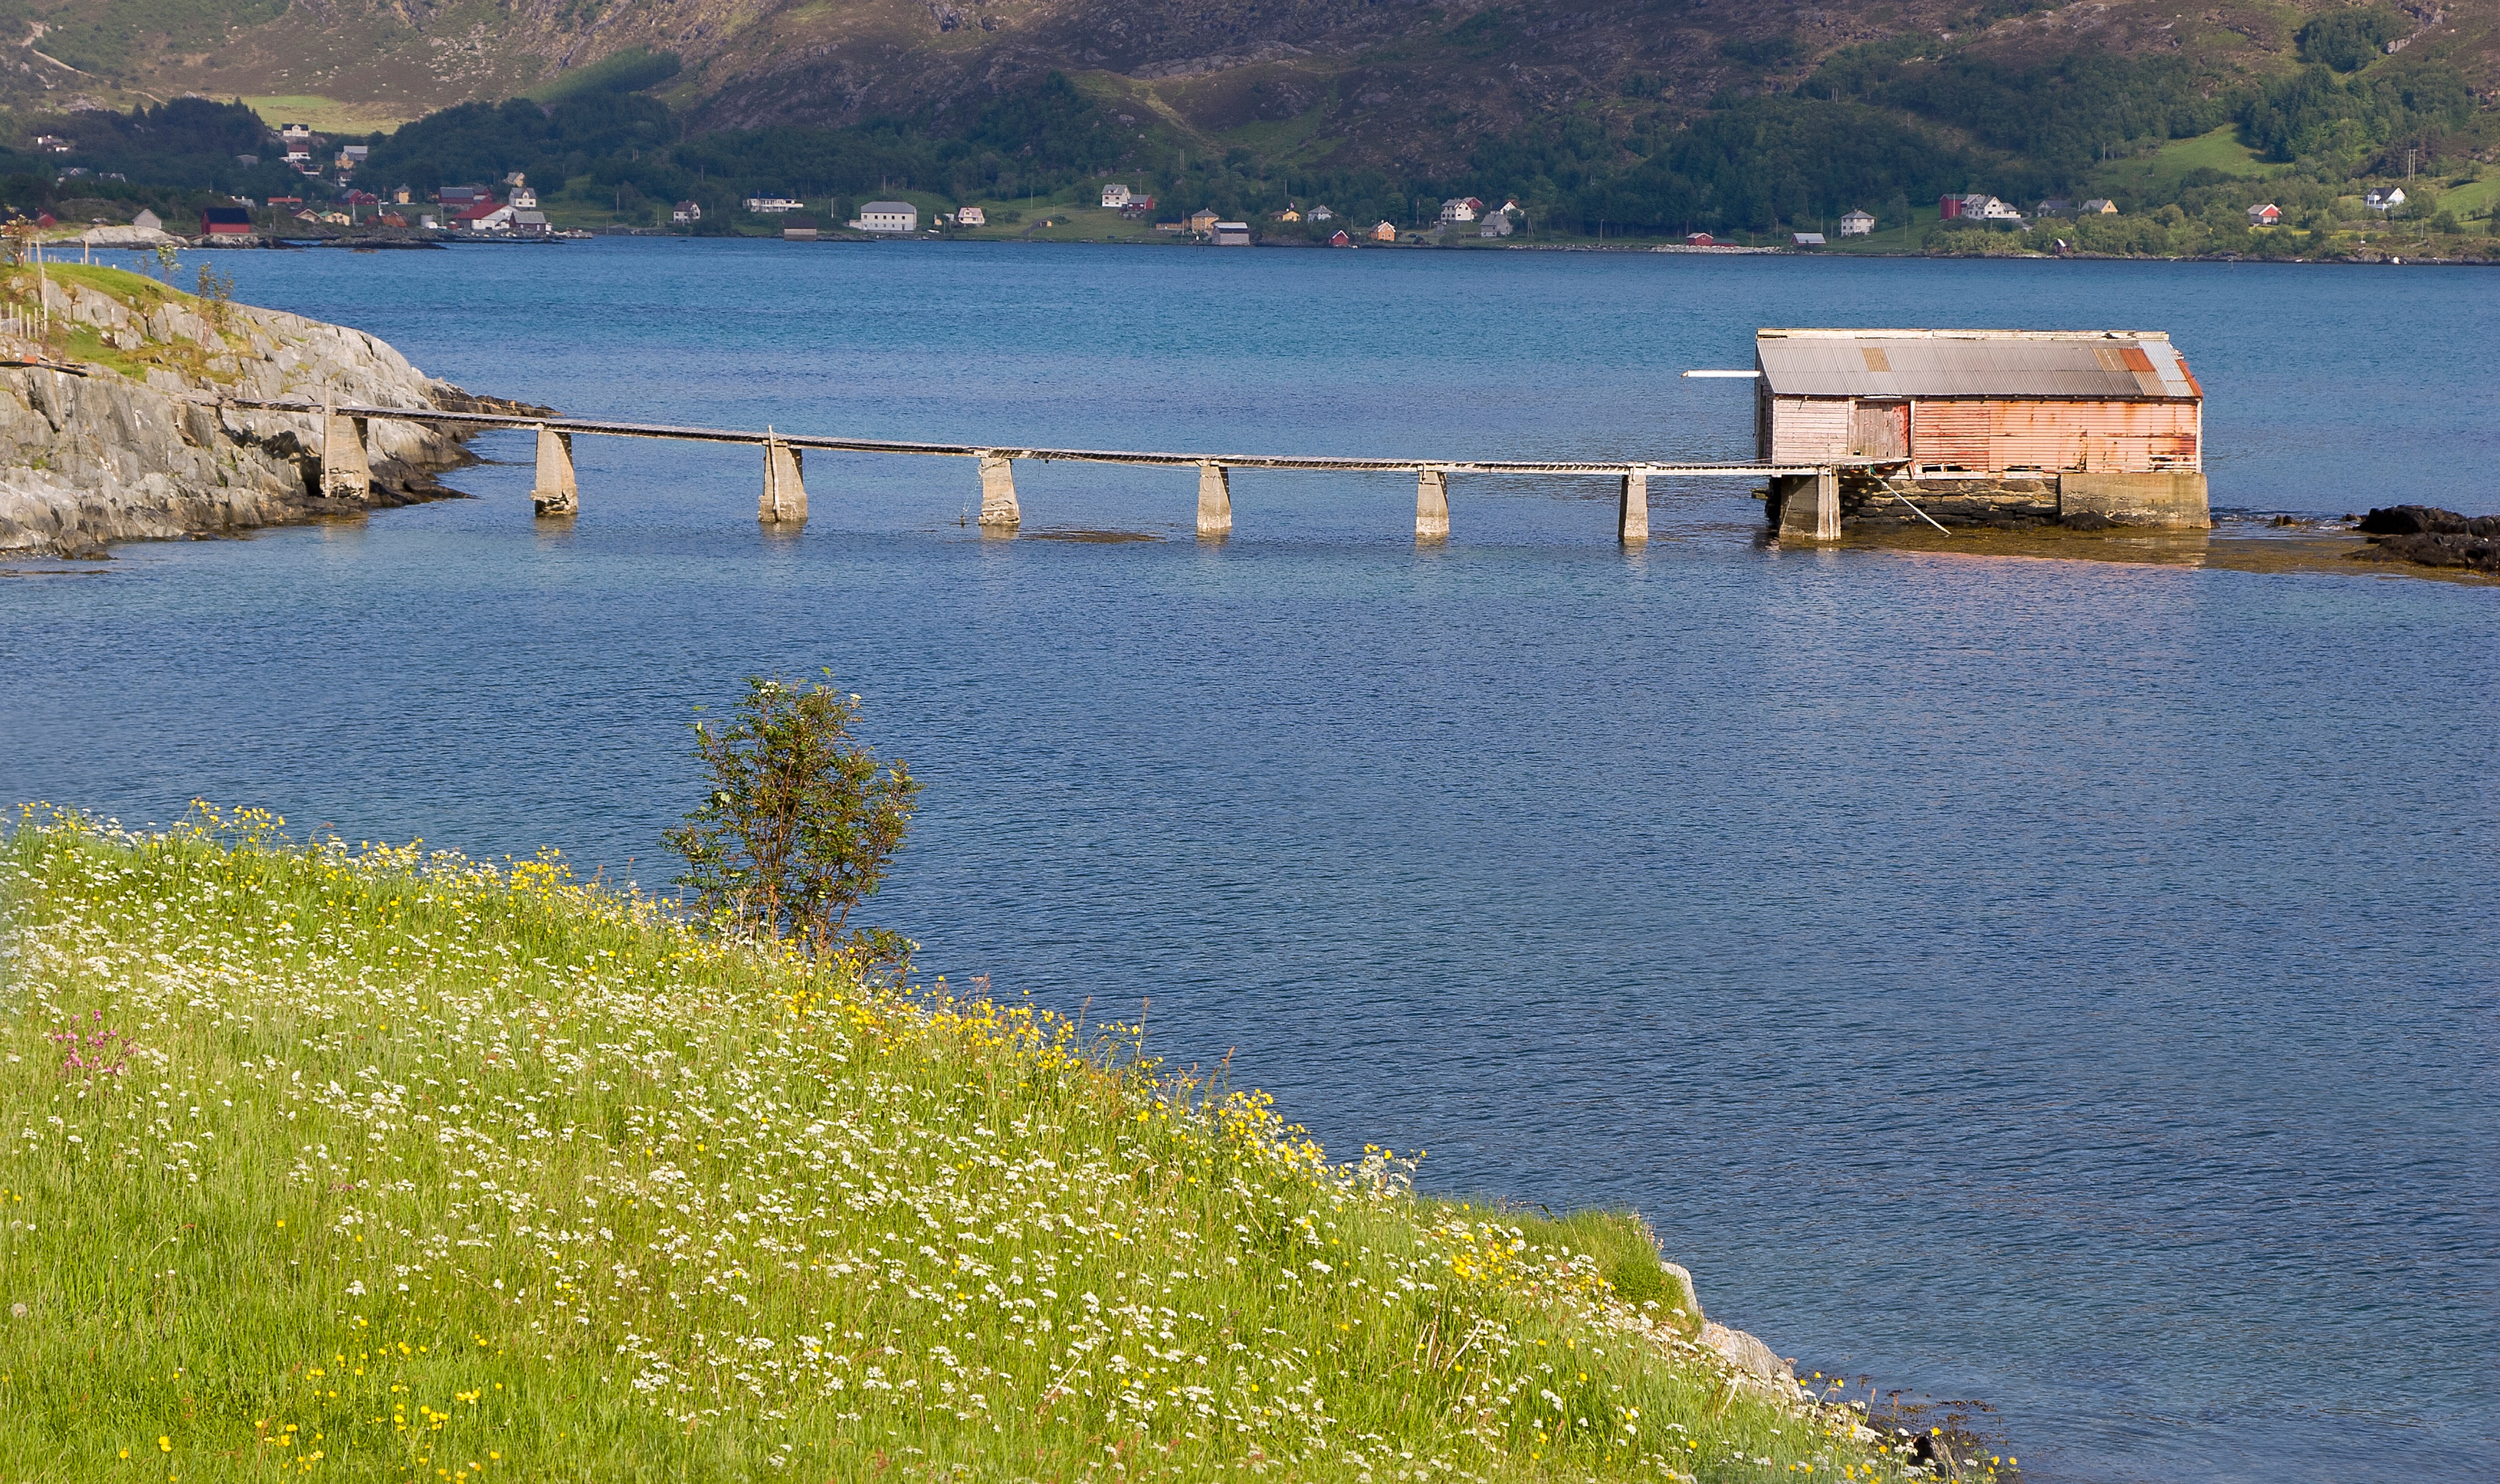
beach, sea, coast, water, ocean, shore, lake, river, cliff, cove, inlet, bay, reservoir, terrain, waterway, body of water, channel, loch, cape